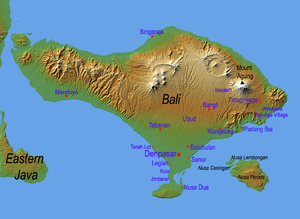
Carte topographique de Bali
Les Balinais sont un groupe ethnique de trois millions de personnes vivant principalement sur l'île de Bali dont ils représentent 89 % de la population. Ils constituent également une part significative de la population de l'ouest de l'île de Lombok.